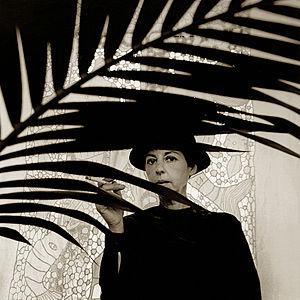
Fabrizia Ramondino est une écrivaine, scénariste, un traductrice et un critique littéraire italienne. Son œuvre comporte des romans, des histoires courtes, des poèmes, des livres, des pièces de théâtre, des essais et des critiques littéraires. Certains ont envisagé qu'elle aurait publié certaines de ses œuvres sous le pseudonyme de Elena Ferrante, néanmoins cette idée a été réfutée car certains livres ont été publiés sous ce pseudonyme après son décès.